Inman Line

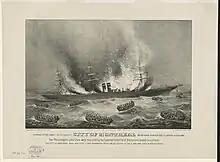
"City of Montreal" burning on her voyage from New York to Liverpool, 10 August 1887

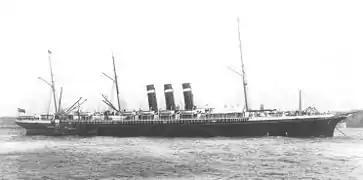
Record breaker "City of New York" of 1888

In 1871 both companies faced a new rival when White Star Line joined the Atlantic ferry with the revolutionary and her sisters. The new White Star record breakers were especially economical because of their use of compound engines. "Oceanic" consumed only 58 tons of coal per day, compared with 110 tons for "City of Brussels". White Star also set new standards for comfort by placing the dining saloon midships and doubling the size of cabins. Inman reacted quickly, bringing its express liners back to the shipyards for compound engines and other changes to match the new White Star liners, while Cunard lagged behind.